Keith Francis (runner)

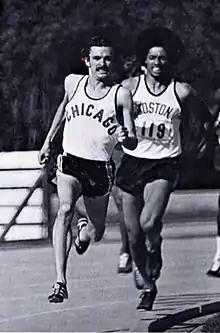
Keith Francis at the 800 M final: 1976 Olympic Trials

After Graduating in 1976 with a BA from the Boston College Lynch School of Education, Francis went on to earn a master's degree at Boston University.